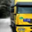
Label: truck